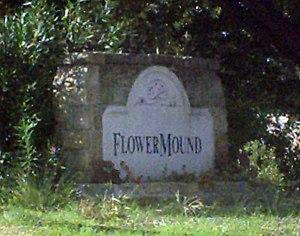
La ville américaine de Flower Mound est située dans les comtés de Denton et de Tarrant, dans l’État du Texas. Sa population s’élevait à 64 669 habitants lors du recensement de 2010, estimée à 73 547 habitants en 2016.